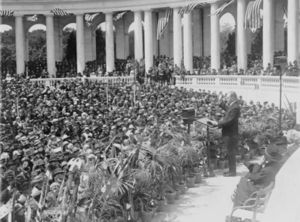
Calvin Coolidge / Pensionering og død
Coolidge taler til en forsamling på Arlington National Cemetery's Memorial Amphitheater i 1924.
John Calvin Coolidge, Jr. var den 30. amerikanske præsident. Coolidge arbejdede sig som republikansk jurist fra Vermont op ad rangstigen inden for Massachusetts politiske liv, for til sidst at ende som guvernør over delstaten. Hans handlinger under politistrejken i Boston i 1919 bragte ham i hele nationens søgelys. Snart efter blev han valgt som den 29. amerikanske vicepræsident i 1920 og opnåede præsidentembedet efter Warren G. Hardings død. Efter at være blevet folkevalgt som præsident ved valget i 1924 fik han ry for at være minimalstats-konservativ.